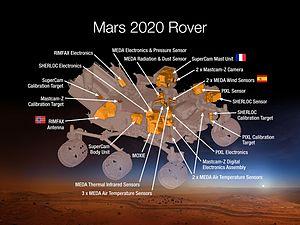
L'Institut de planétologie et d'astrophysique de Grenoble est un institut de recherche français créé le 1ᵉʳ janvier 2011, résultant de la fusion de deux laboratoires : le Laboratoire d'astrophysique de Grenoble et le Laboratoire de planétologie de Grenoble. Cet institut situé 414 rue de la Piscine à Saint-Martin-d'Hères est un laboratoire de l'Observatoire des sciences de l'Univers de Grenoble et rassemble l'essentiel des recherches en astrophysique et planétologie du campus grenoblois.